Ravi Sood

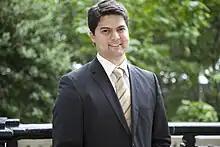

Ravi Sood (born July 5, 1976) is a Canadian financier and venture capitalist. He was raised in Waterloo, Ontario, and resides in Hong Kong. He received a bachelor's degree in mathematics from the University of Waterloo. He is the co-founder and former CEO of Navina Asset Management and its predecessor company Lawrence Asset Management, which at its peak controlled over $800 million in assets globally.